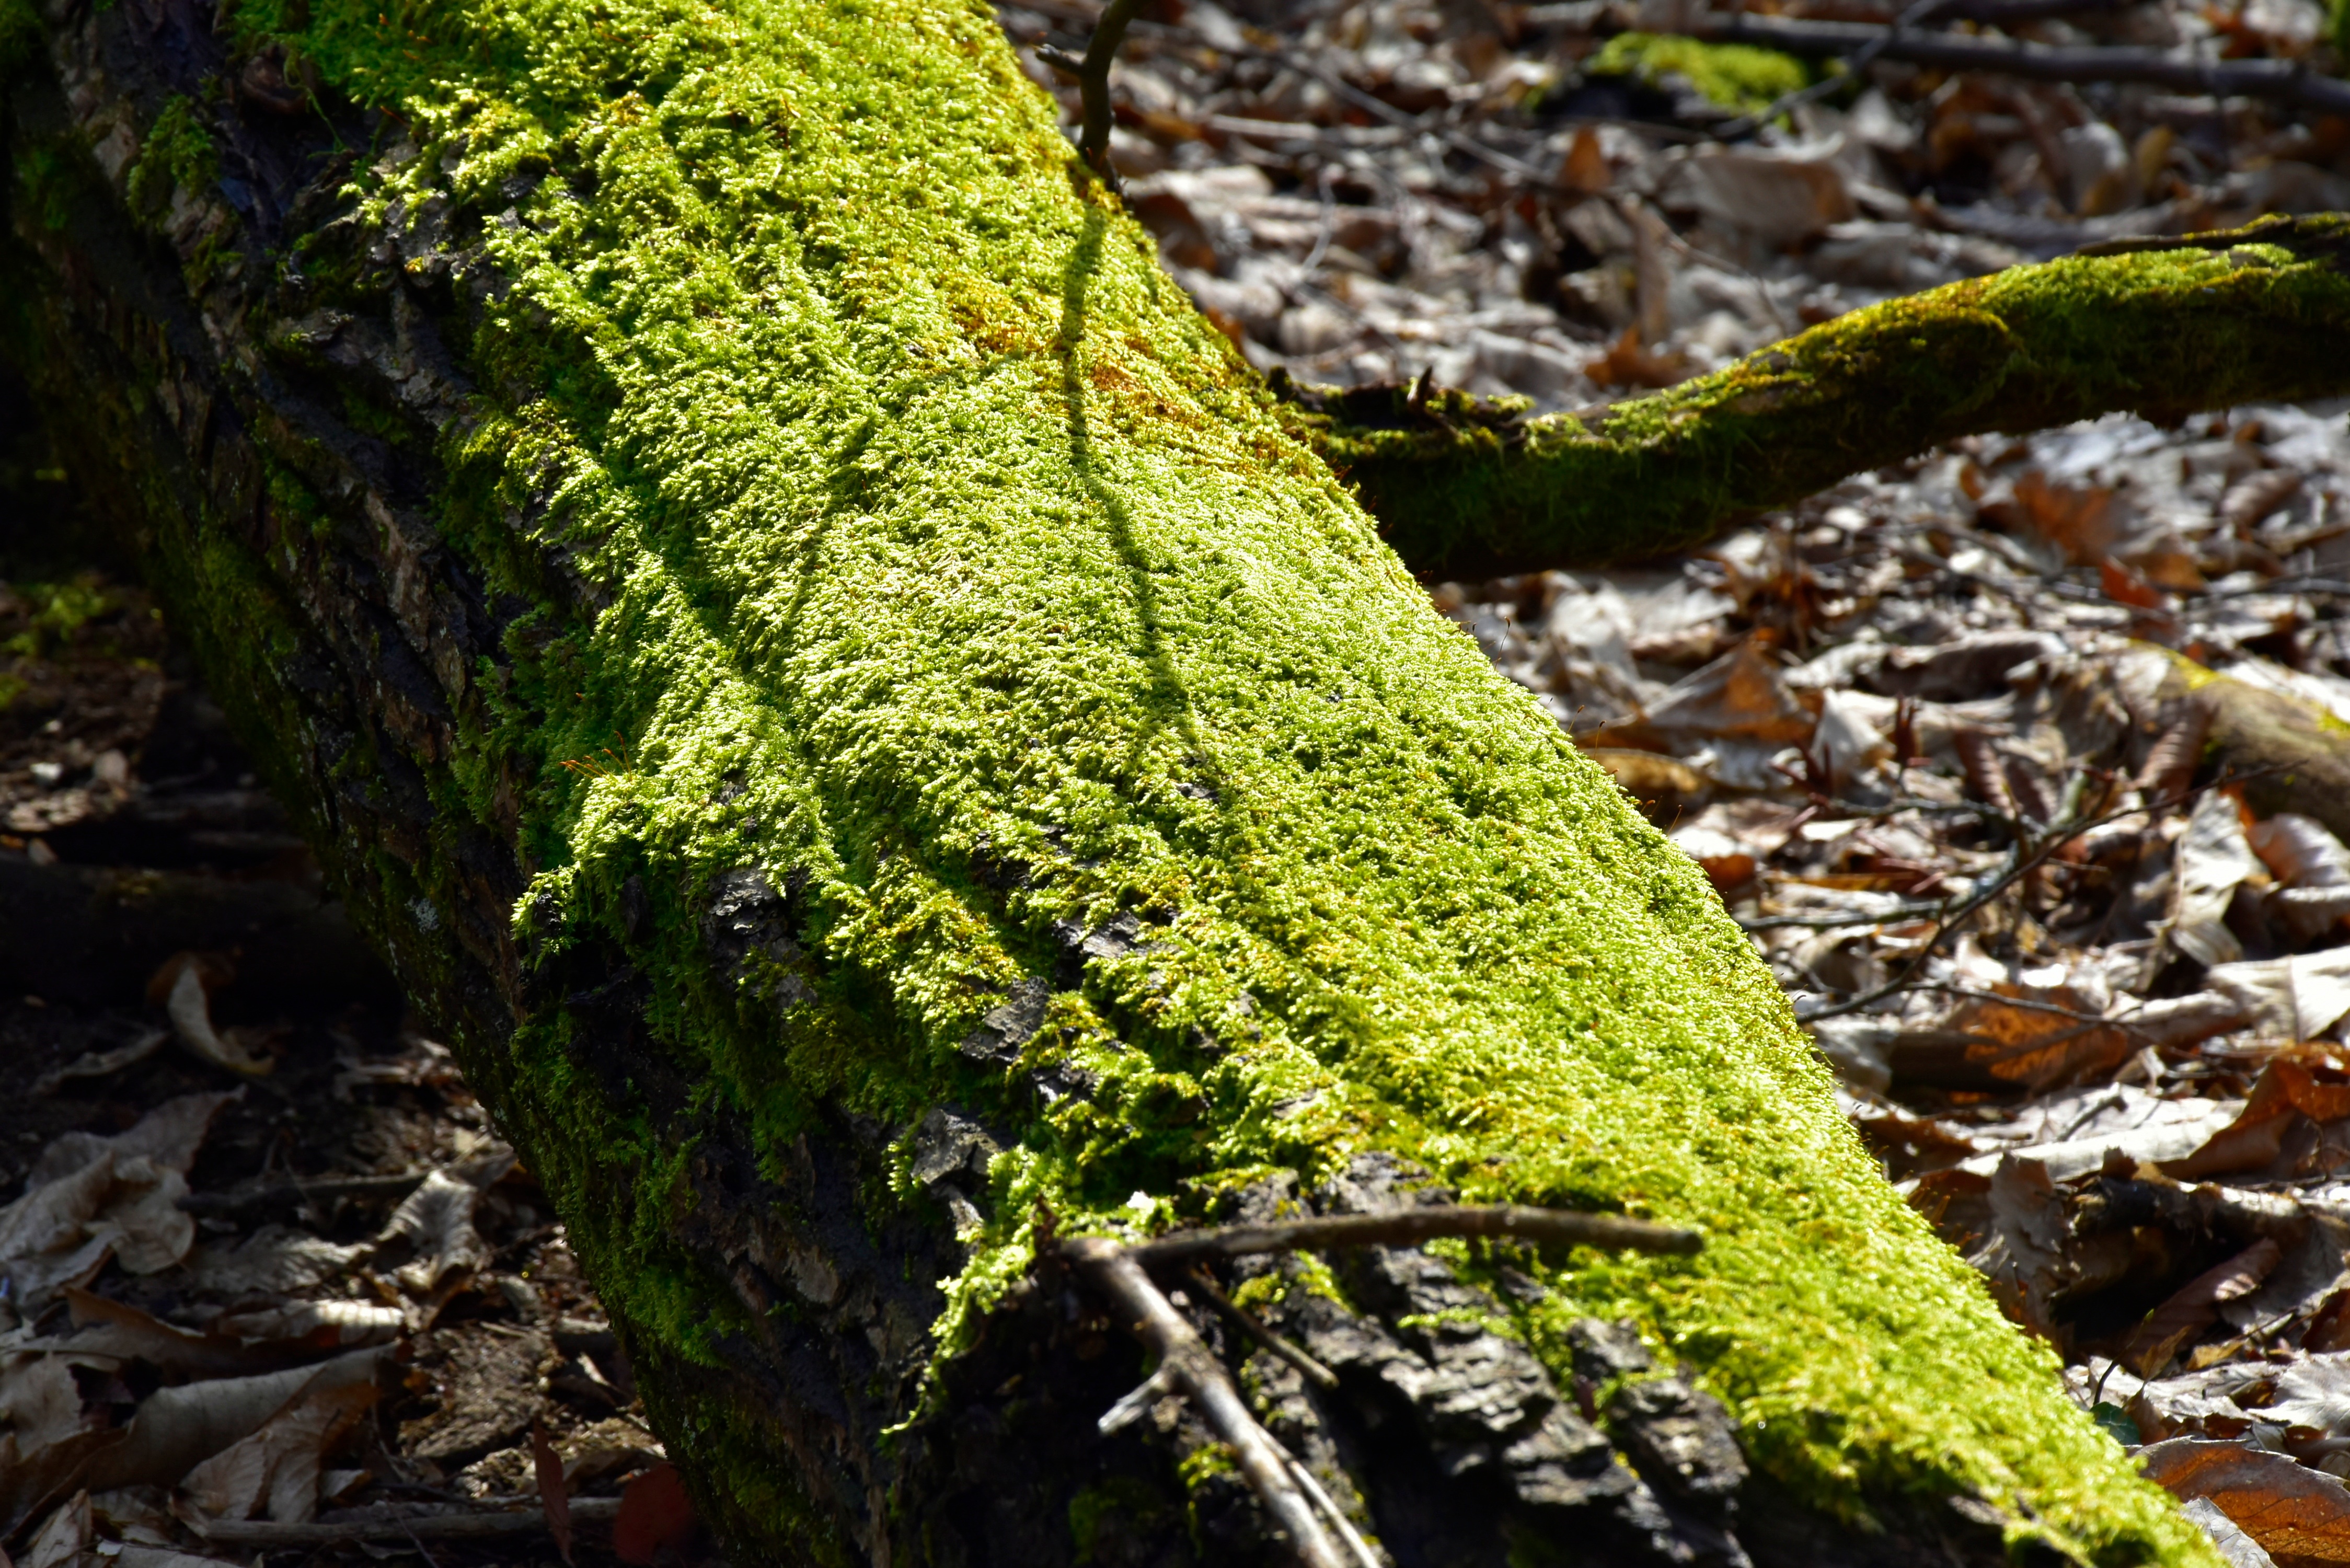
tree, nature, forest, branch, plant, leaf, flower, trunk, moss, stream, green, autumn, soil, botany, flora, fern, rainforest, deciduous, woodland, woody plant, land plant, ferns and horsetails, non vascular land plant